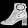
Label: Ankle boot